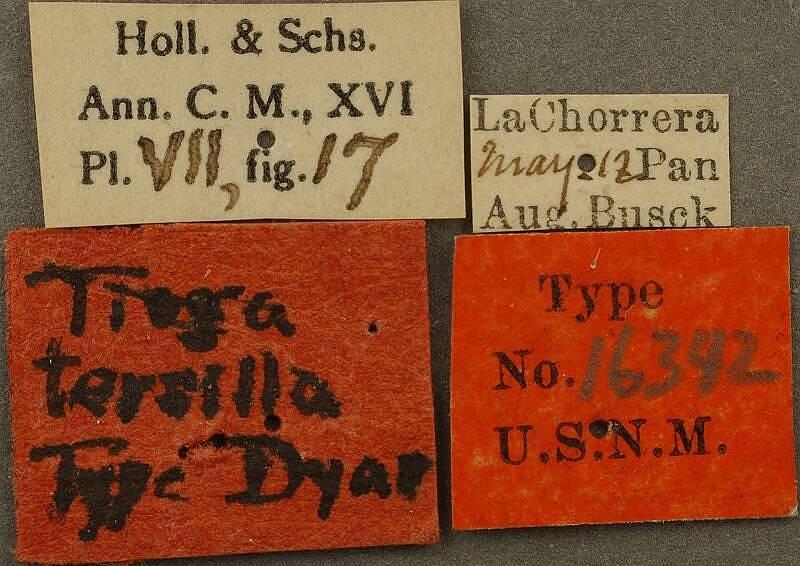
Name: Tioga tersilla
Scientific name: Tioga tersilla Dyar, 1914
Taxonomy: Animalia, Arthropoda, Insecta, Lepidoptera, Pyralidae
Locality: La Chorrera, Panama
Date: Mar 1912